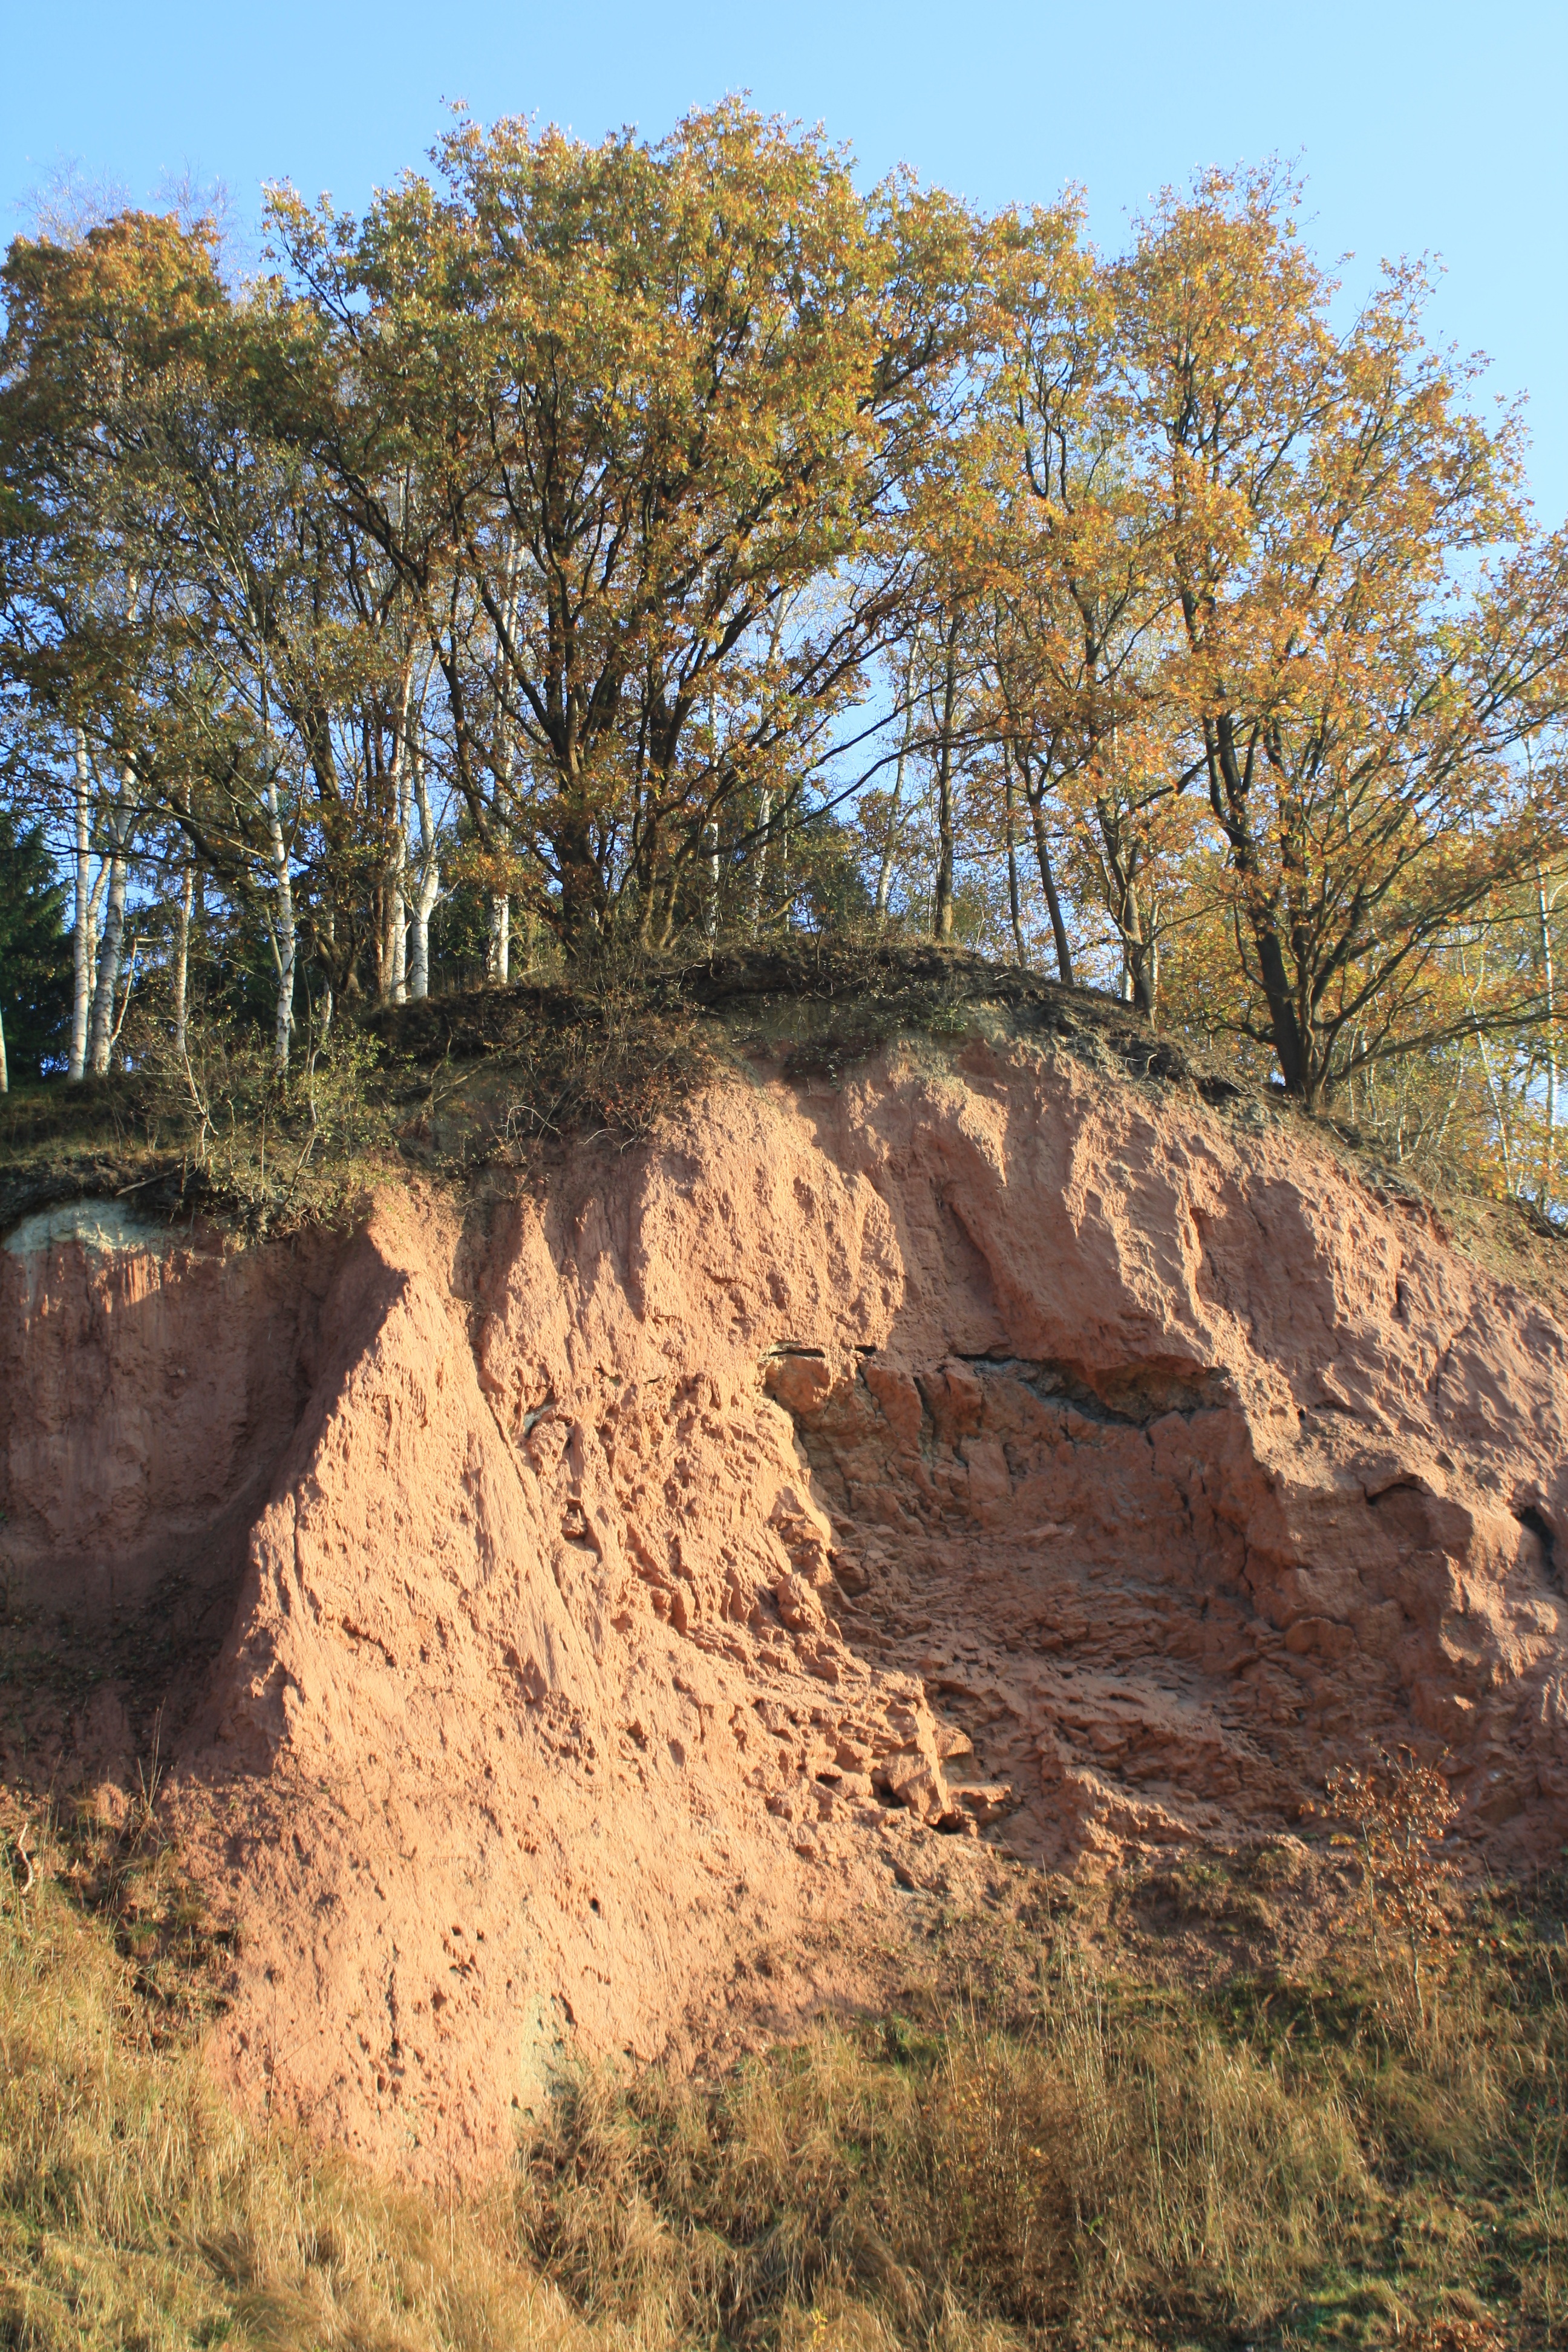
tree, rock, wilderness, trail, cliff, wildlife, slope, park, soil, savanna, geology, rural area, woody plant, lieth, lime pit